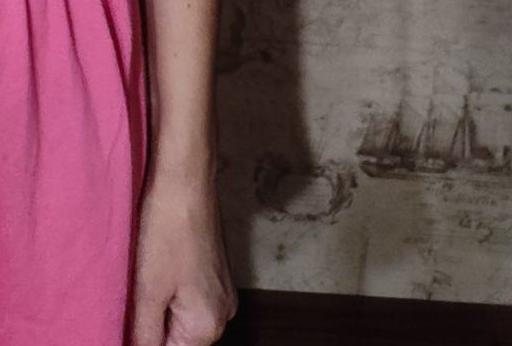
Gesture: no_gesture